Lesser grey shrike

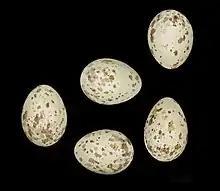
"Lanius minor"

The nest is often built in a roadside tree with good all-round visibility some off the ground. It is built by both birds out of the stems of various flowering plants such as cudweed ("Gnaphalium") and ("Filago"), and thyme ("Thymus"), and lined with whisps of wool, hairs, roots and feathers. There are five to seven eggs in the clutch, usually bluish green blotched with greenish-brown. Sometimes the background colour is cream or buff with pinkish-brown blotches. Their average size is . Incubation lasts about fifteen days and is chiefly done by the female though both parents take part. They both feed the young which are ready to leave the nest after about fourteen days. There is usually a single brood.